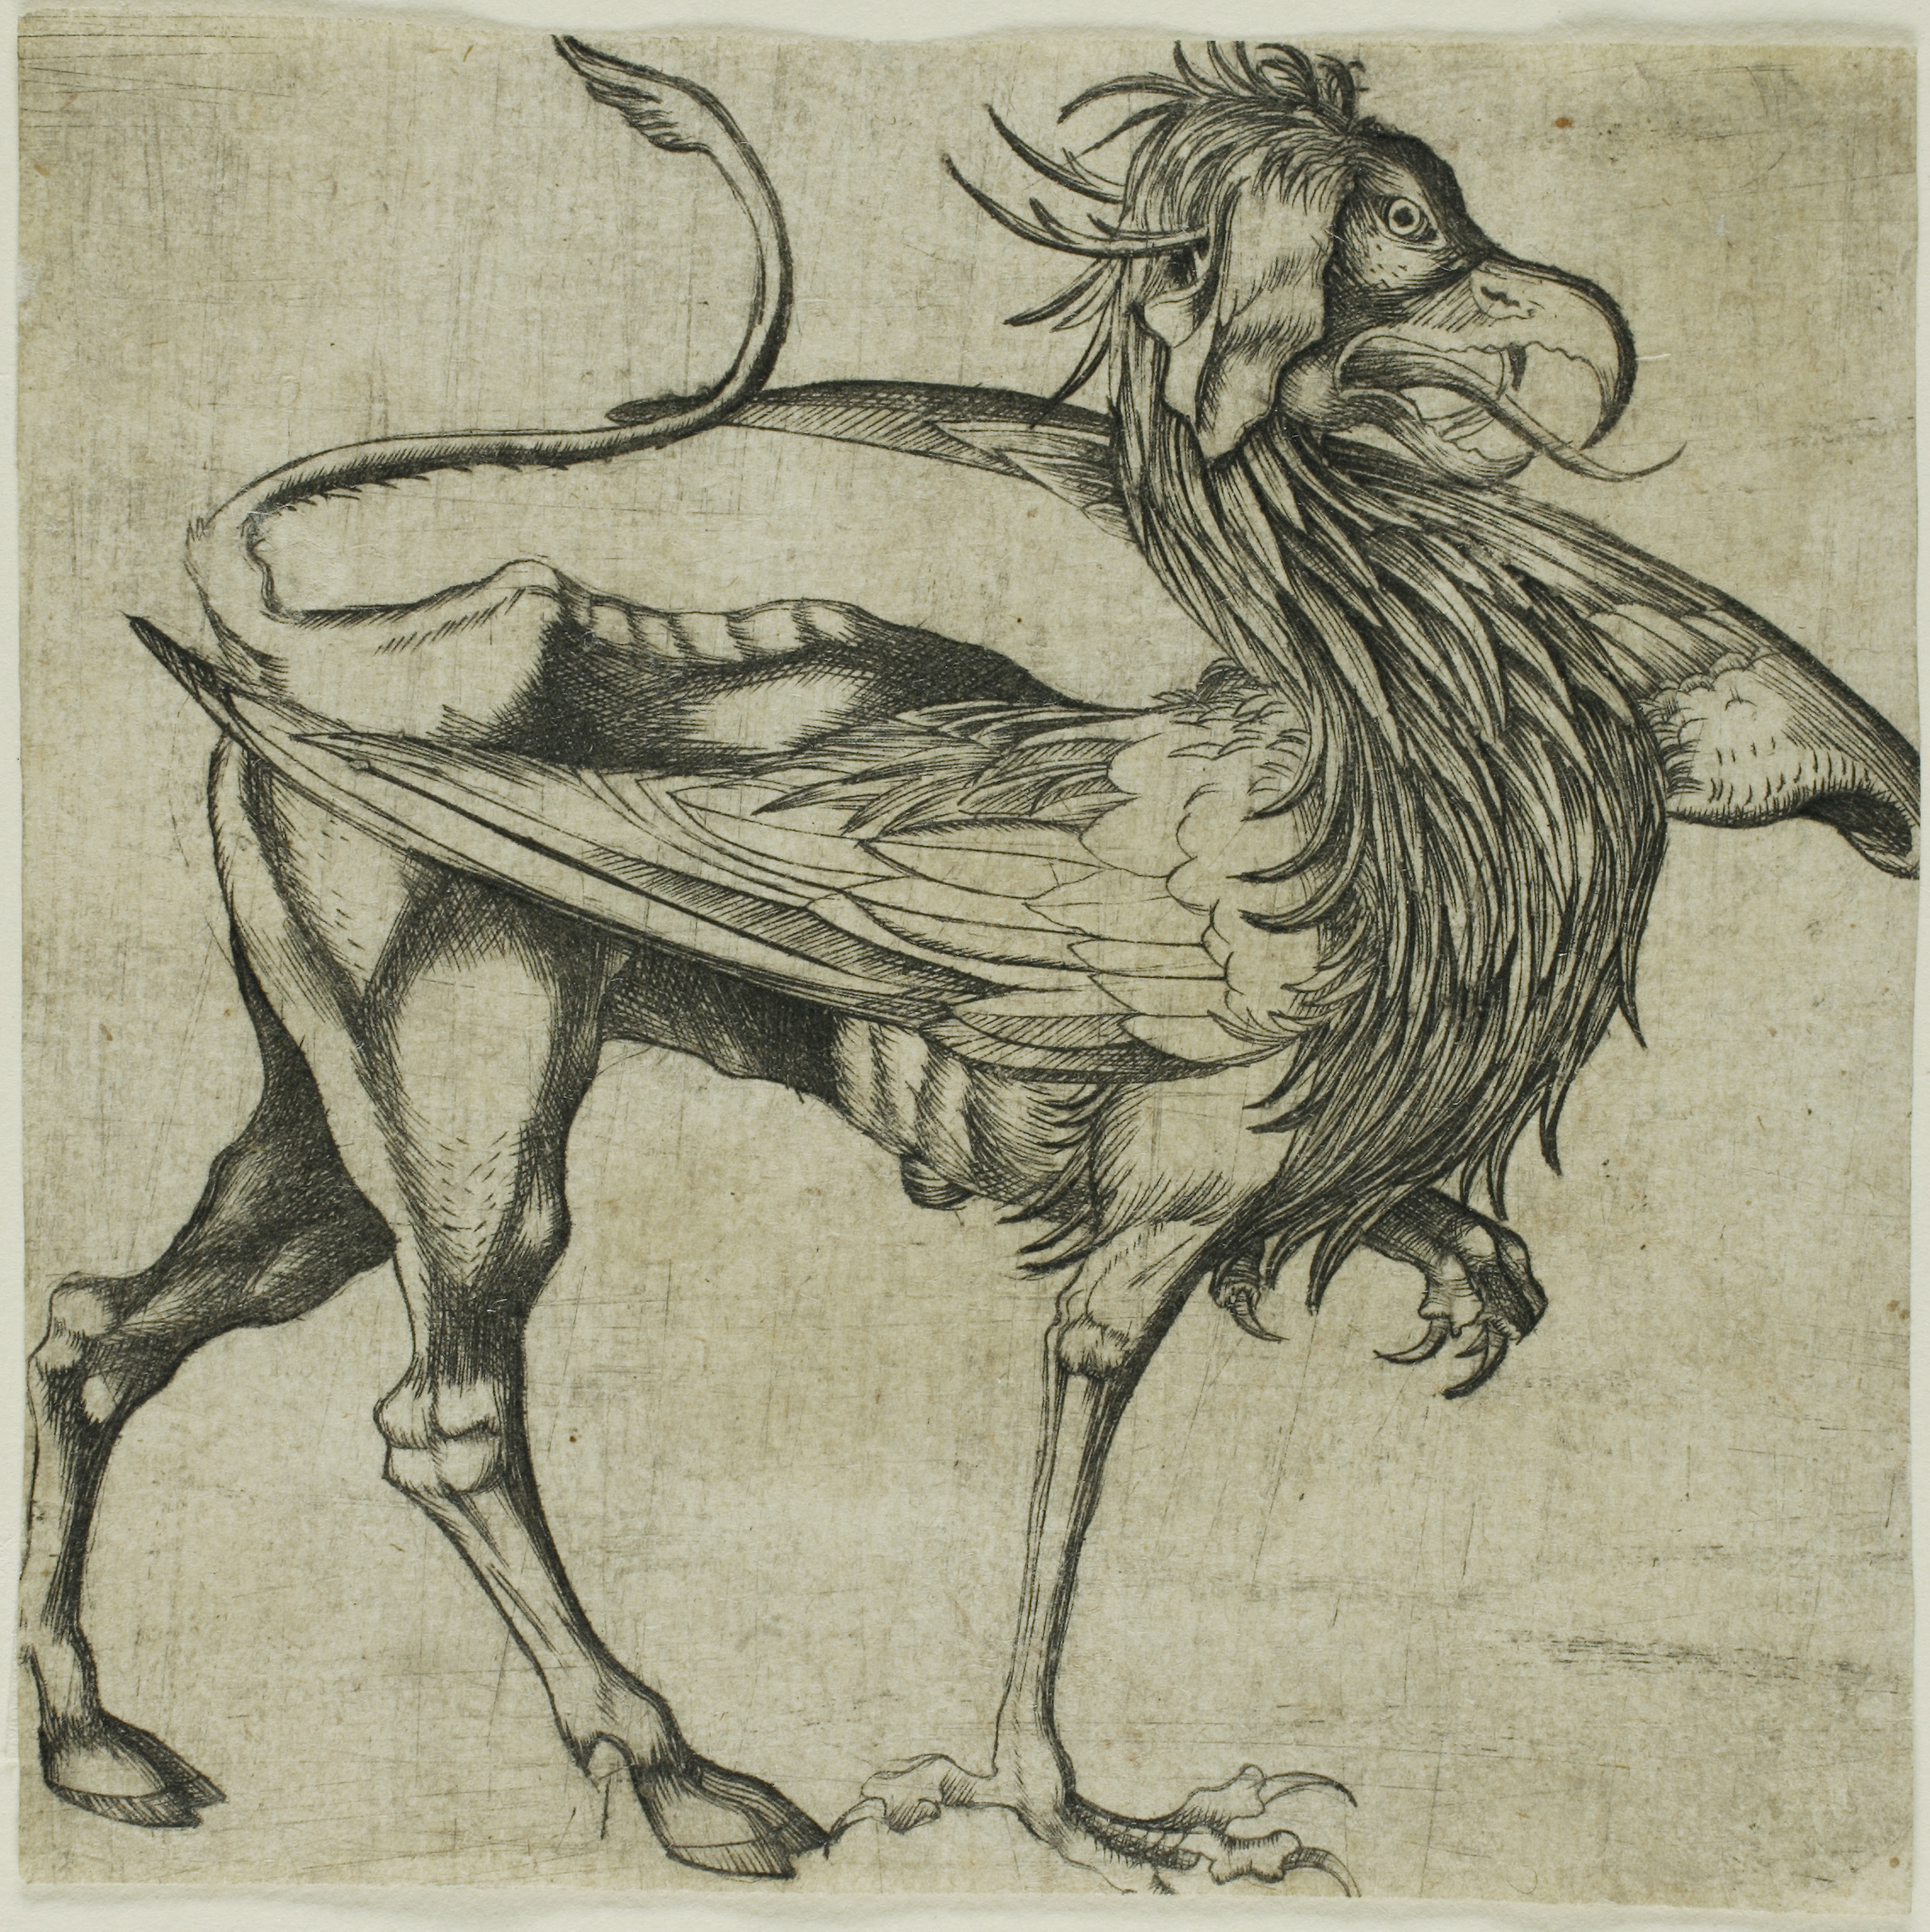
fauna, bird, water bird, drawing, art, illustration, black and white, ducks geese and swans, sketch, fictional character, flightless bird, mythical creature, chicken, visual arts, beak, wing